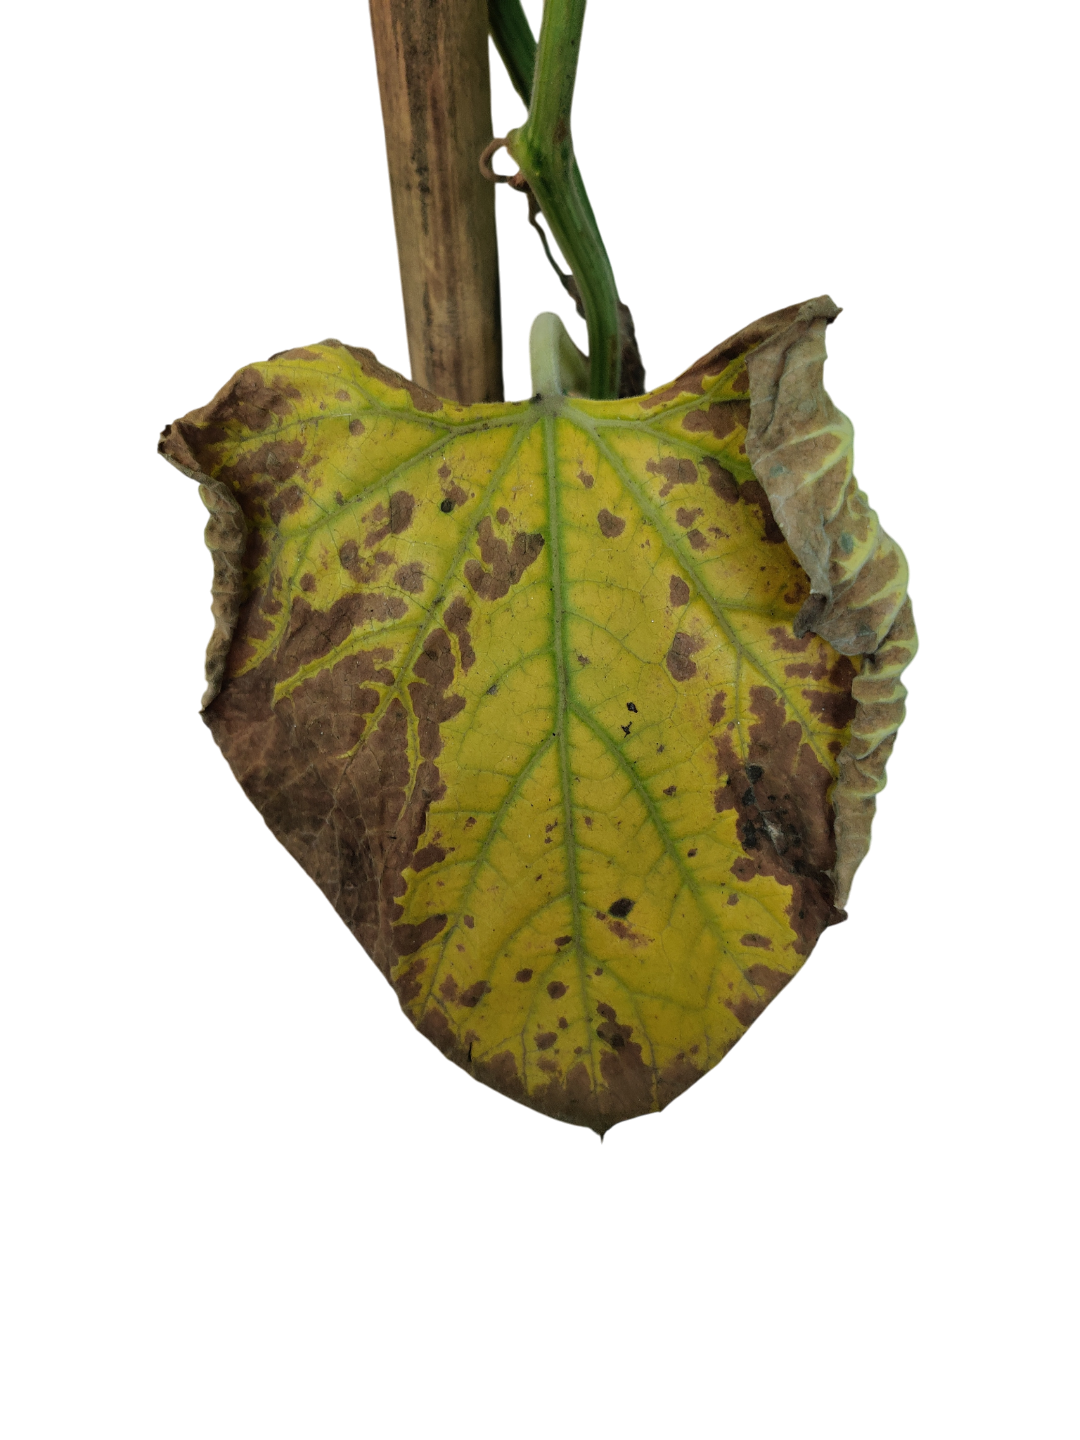
Crop: Bottle Gourd
Label: Downy_Mildew